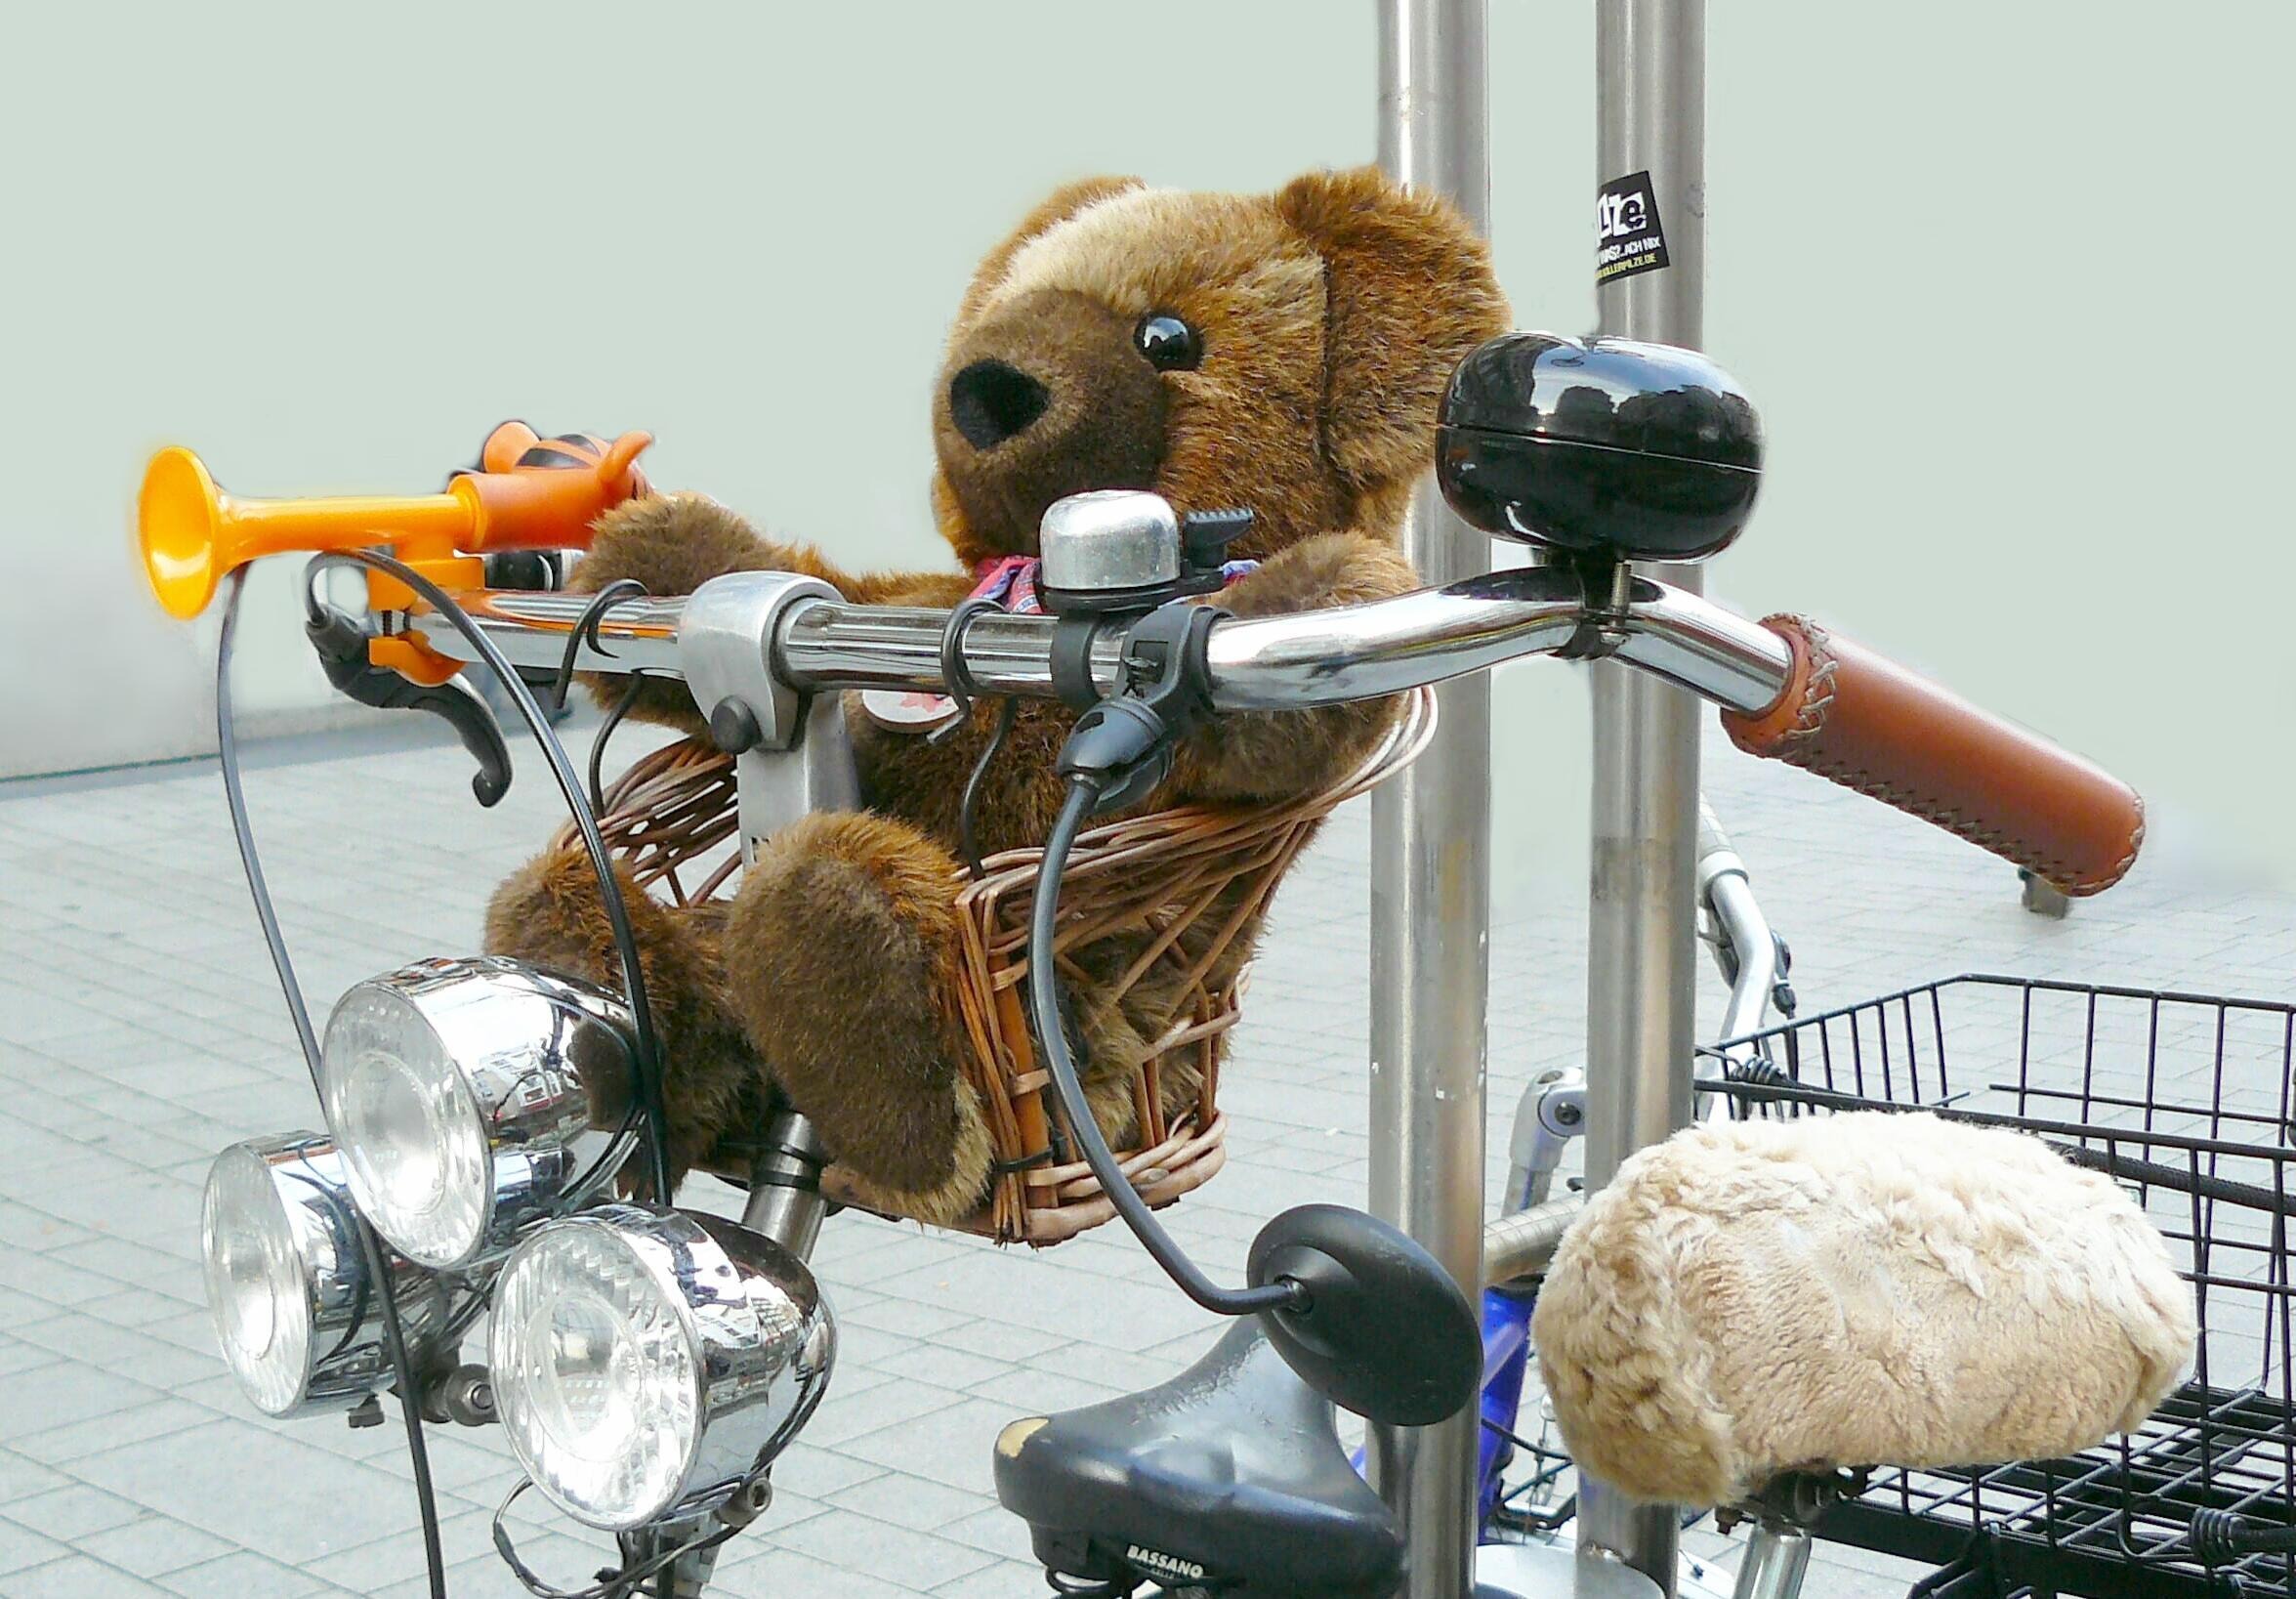
bike, bell, bear, fur, toy, handle, teddy bear, product, cycling, decorative, saddle, toys, lamps, handlebars, bears, stuffed animal, teddy, rubber, children toys, soft toys, stuffed animals, plush toys, bike bell, bicycle handlebar, stuffed toy, bicycle bell, bicycle lamp, bicycle accessories, grab bar, rubber lining, hide covers